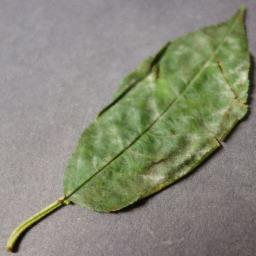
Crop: cherry
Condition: (including_sour)_powdery_mildew